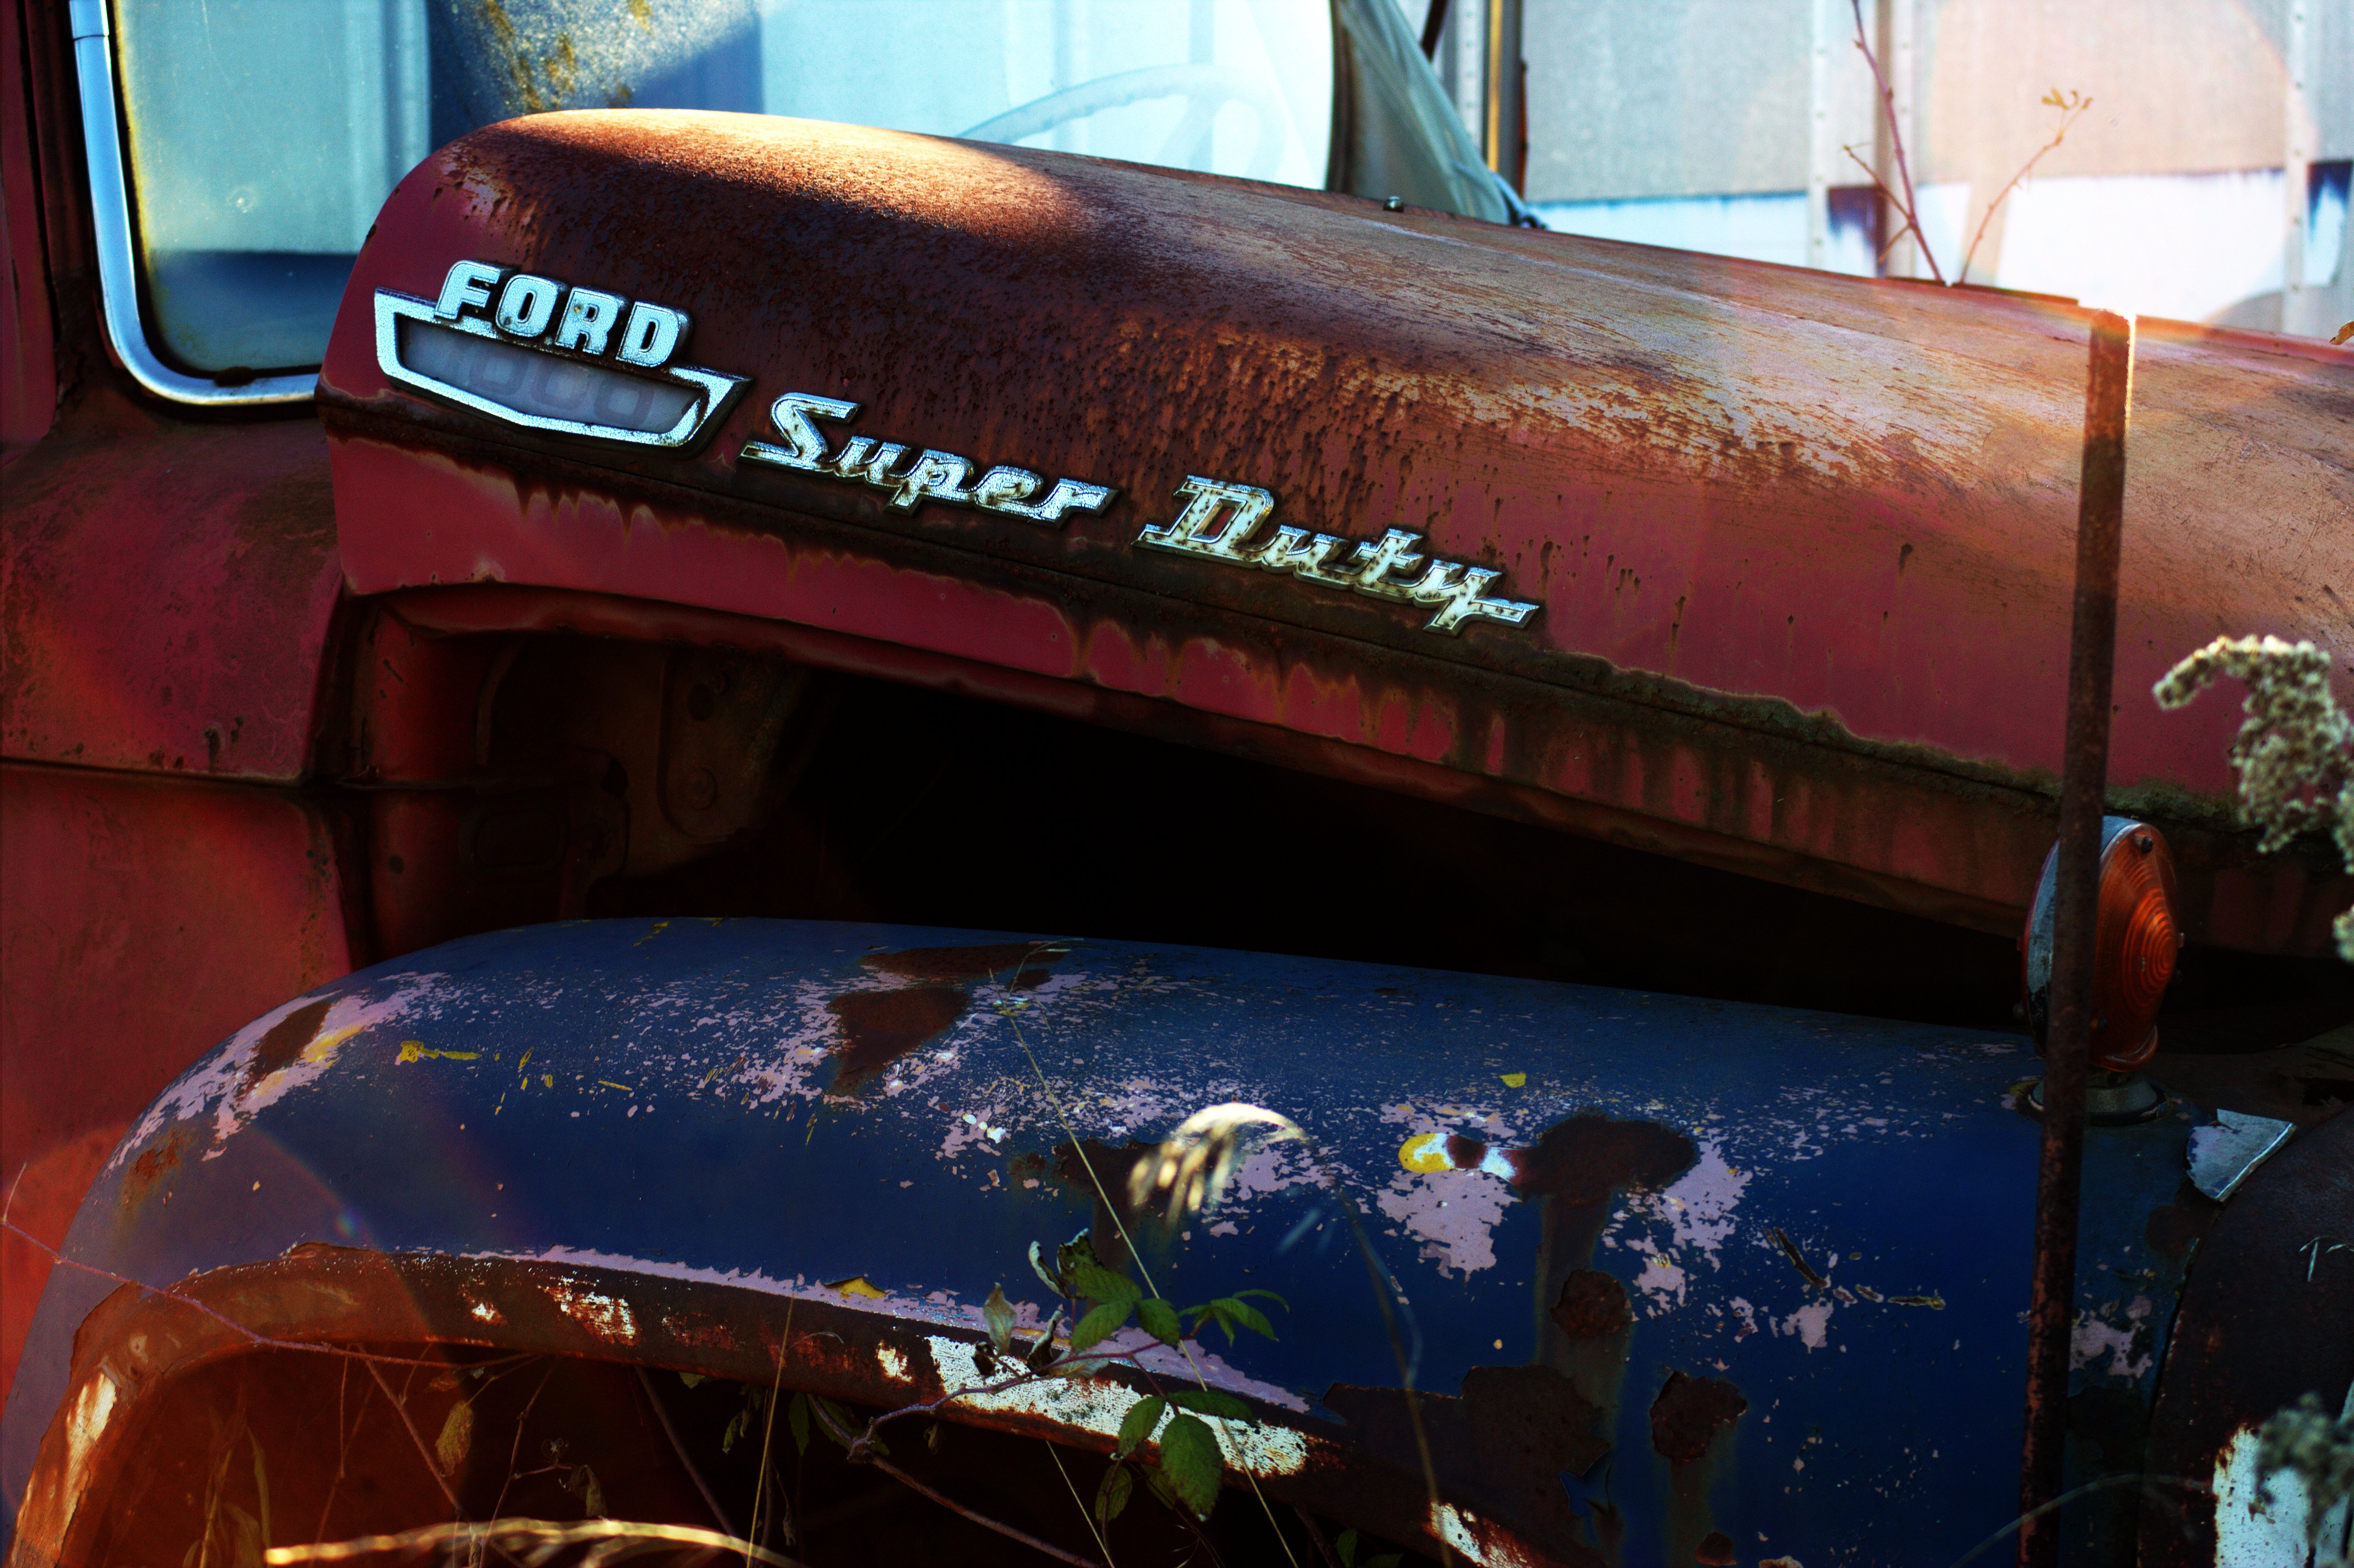
car, vintage, old, transport, rust, truck, red, vehicle, broken, metal, fire truck, vintage car, ford, classic, wreck, screenshot, salvage yard, automotive exterior